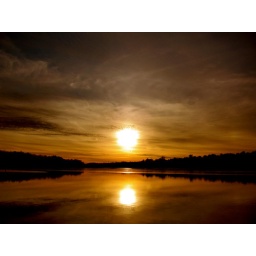
Observing the rippling clouds over smooth water